The Pirate Tapes

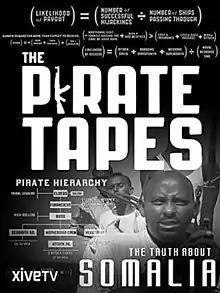

The Pirate Tapes is a documentary filmed by Somali-Canadian Mohamed Ashareh in Somalia and edited and produced by Palmira PDC in Canada. The film follows Ashareh, as he infiltrates a Somali pirate operation, giving a first person view of how they recruit and organize. The documentary premiered at the Hot Docs Canadian International Documentary Festival in 2011. It was picked up for distribution by HBO Documentary Films.